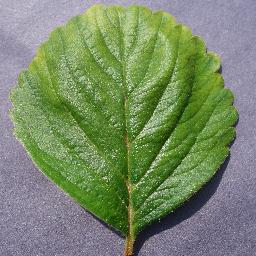
Label: Strawberry___healthy